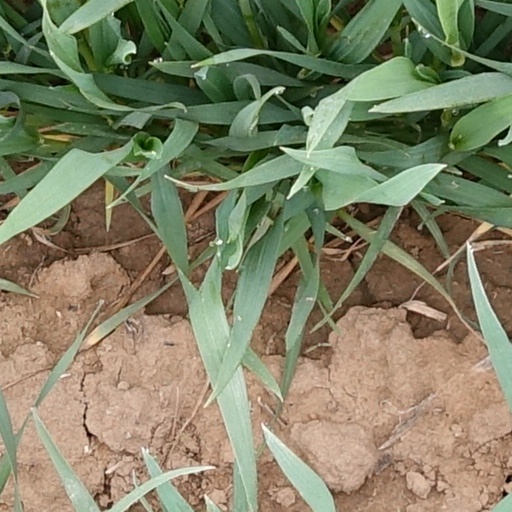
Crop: wheat